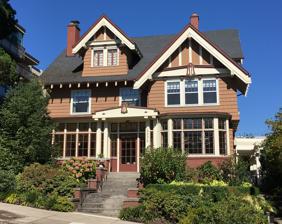
Building: Charles J. and Elsa Schnabel House
Country: United States of America
Year built: 1907
Historic building in Portland, Oregon, U.S. United States historic place Charles J. and Elsa Schnabel House U.S. National Register of Historic Places U.S. Historic district Contributing property Portland Historic Landmark The Schnabel House in 2016 Location 2375 SW Park Place Portland, Oregon Coordinates 45°31′17″N 122°41′59″W / 45.521515°N 122.699780°W / 45.521515; -122.699780 Built 1907 Architect William C. Knighton Architectural style Arts and Crafts Part of King's Hill Historic District ( ID91000039 ) NRHP reference No. 87001496 Added to NRHP September 8, 1987 The Charles J. and Elsa Schnabel House is a house located in southwest Portland , Oregon listed on the National Register of Historic Places . Its location on 2375 SW Park Place is in the King's Hill section of Goose Hollow . Two large windows installed in the tradesman entrance (verified by Bosco and Milligan) were originally from the (Ferdinand) Smith Family Mansion in what is now Lair Hill Park .  Two other sets of modern geometric art glass windows in the dining room and staircase landing are attributed to Povey Brothers based on inspection by Polly Povey Thompson , daughter of designer David Povey. See also National Register of Historic Places listings in Southwest Portland, Oregon References